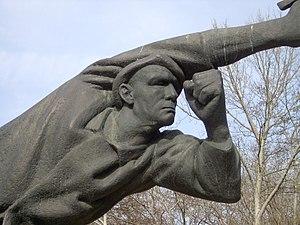
Fritz Cremer, né le 22 octobre 1906 à Arnsberg et mort le 1ᵉʳ septembre 1993 à Berlin, est un sculpteur, graphiste et dessinateur allemand.